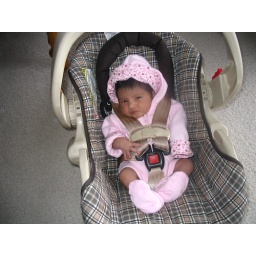
Cute photo of Abha in the car seat